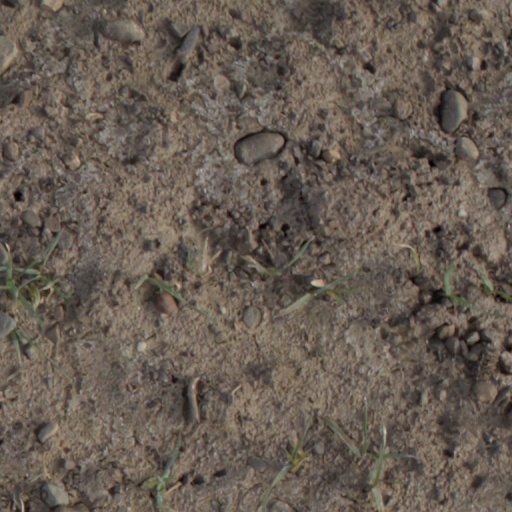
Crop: wheat